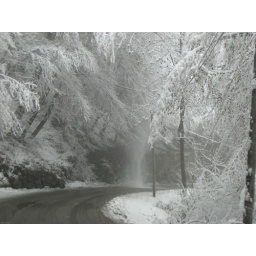
Snow falls from a tree in to the road